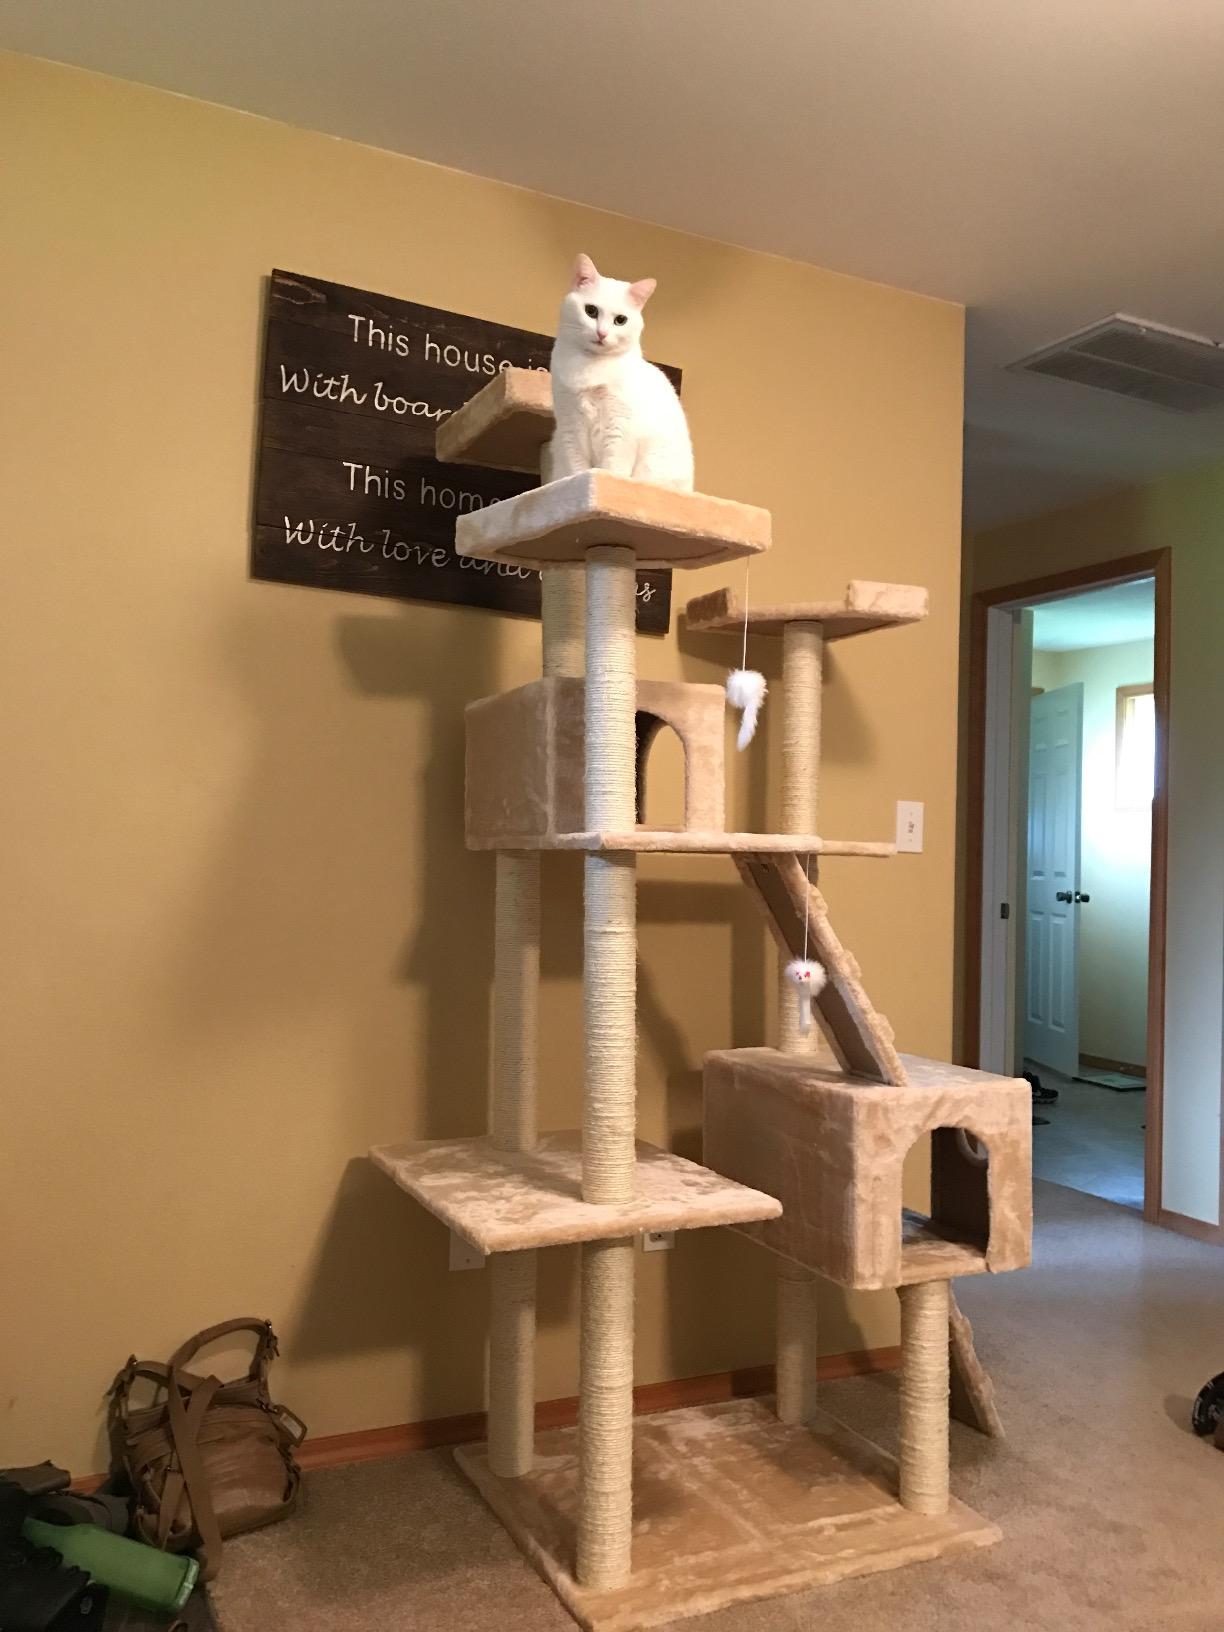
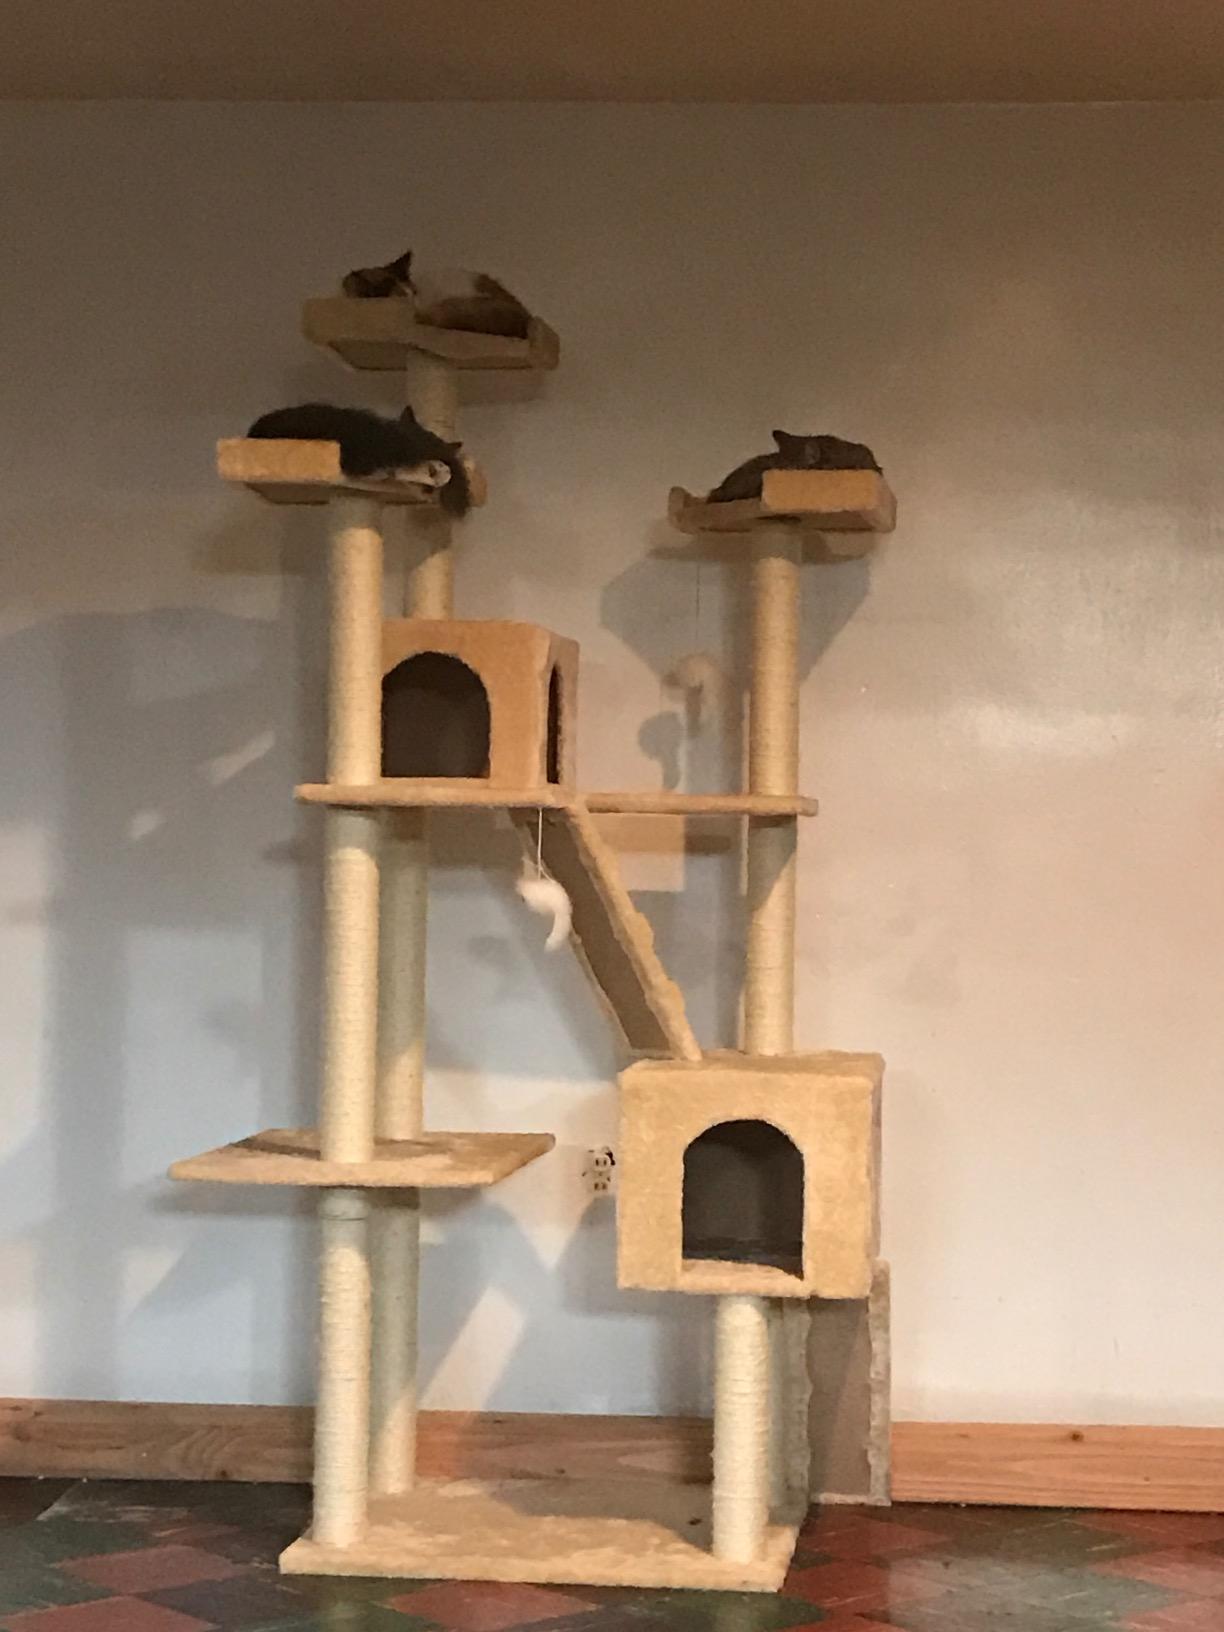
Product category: items_cat tree
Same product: yes